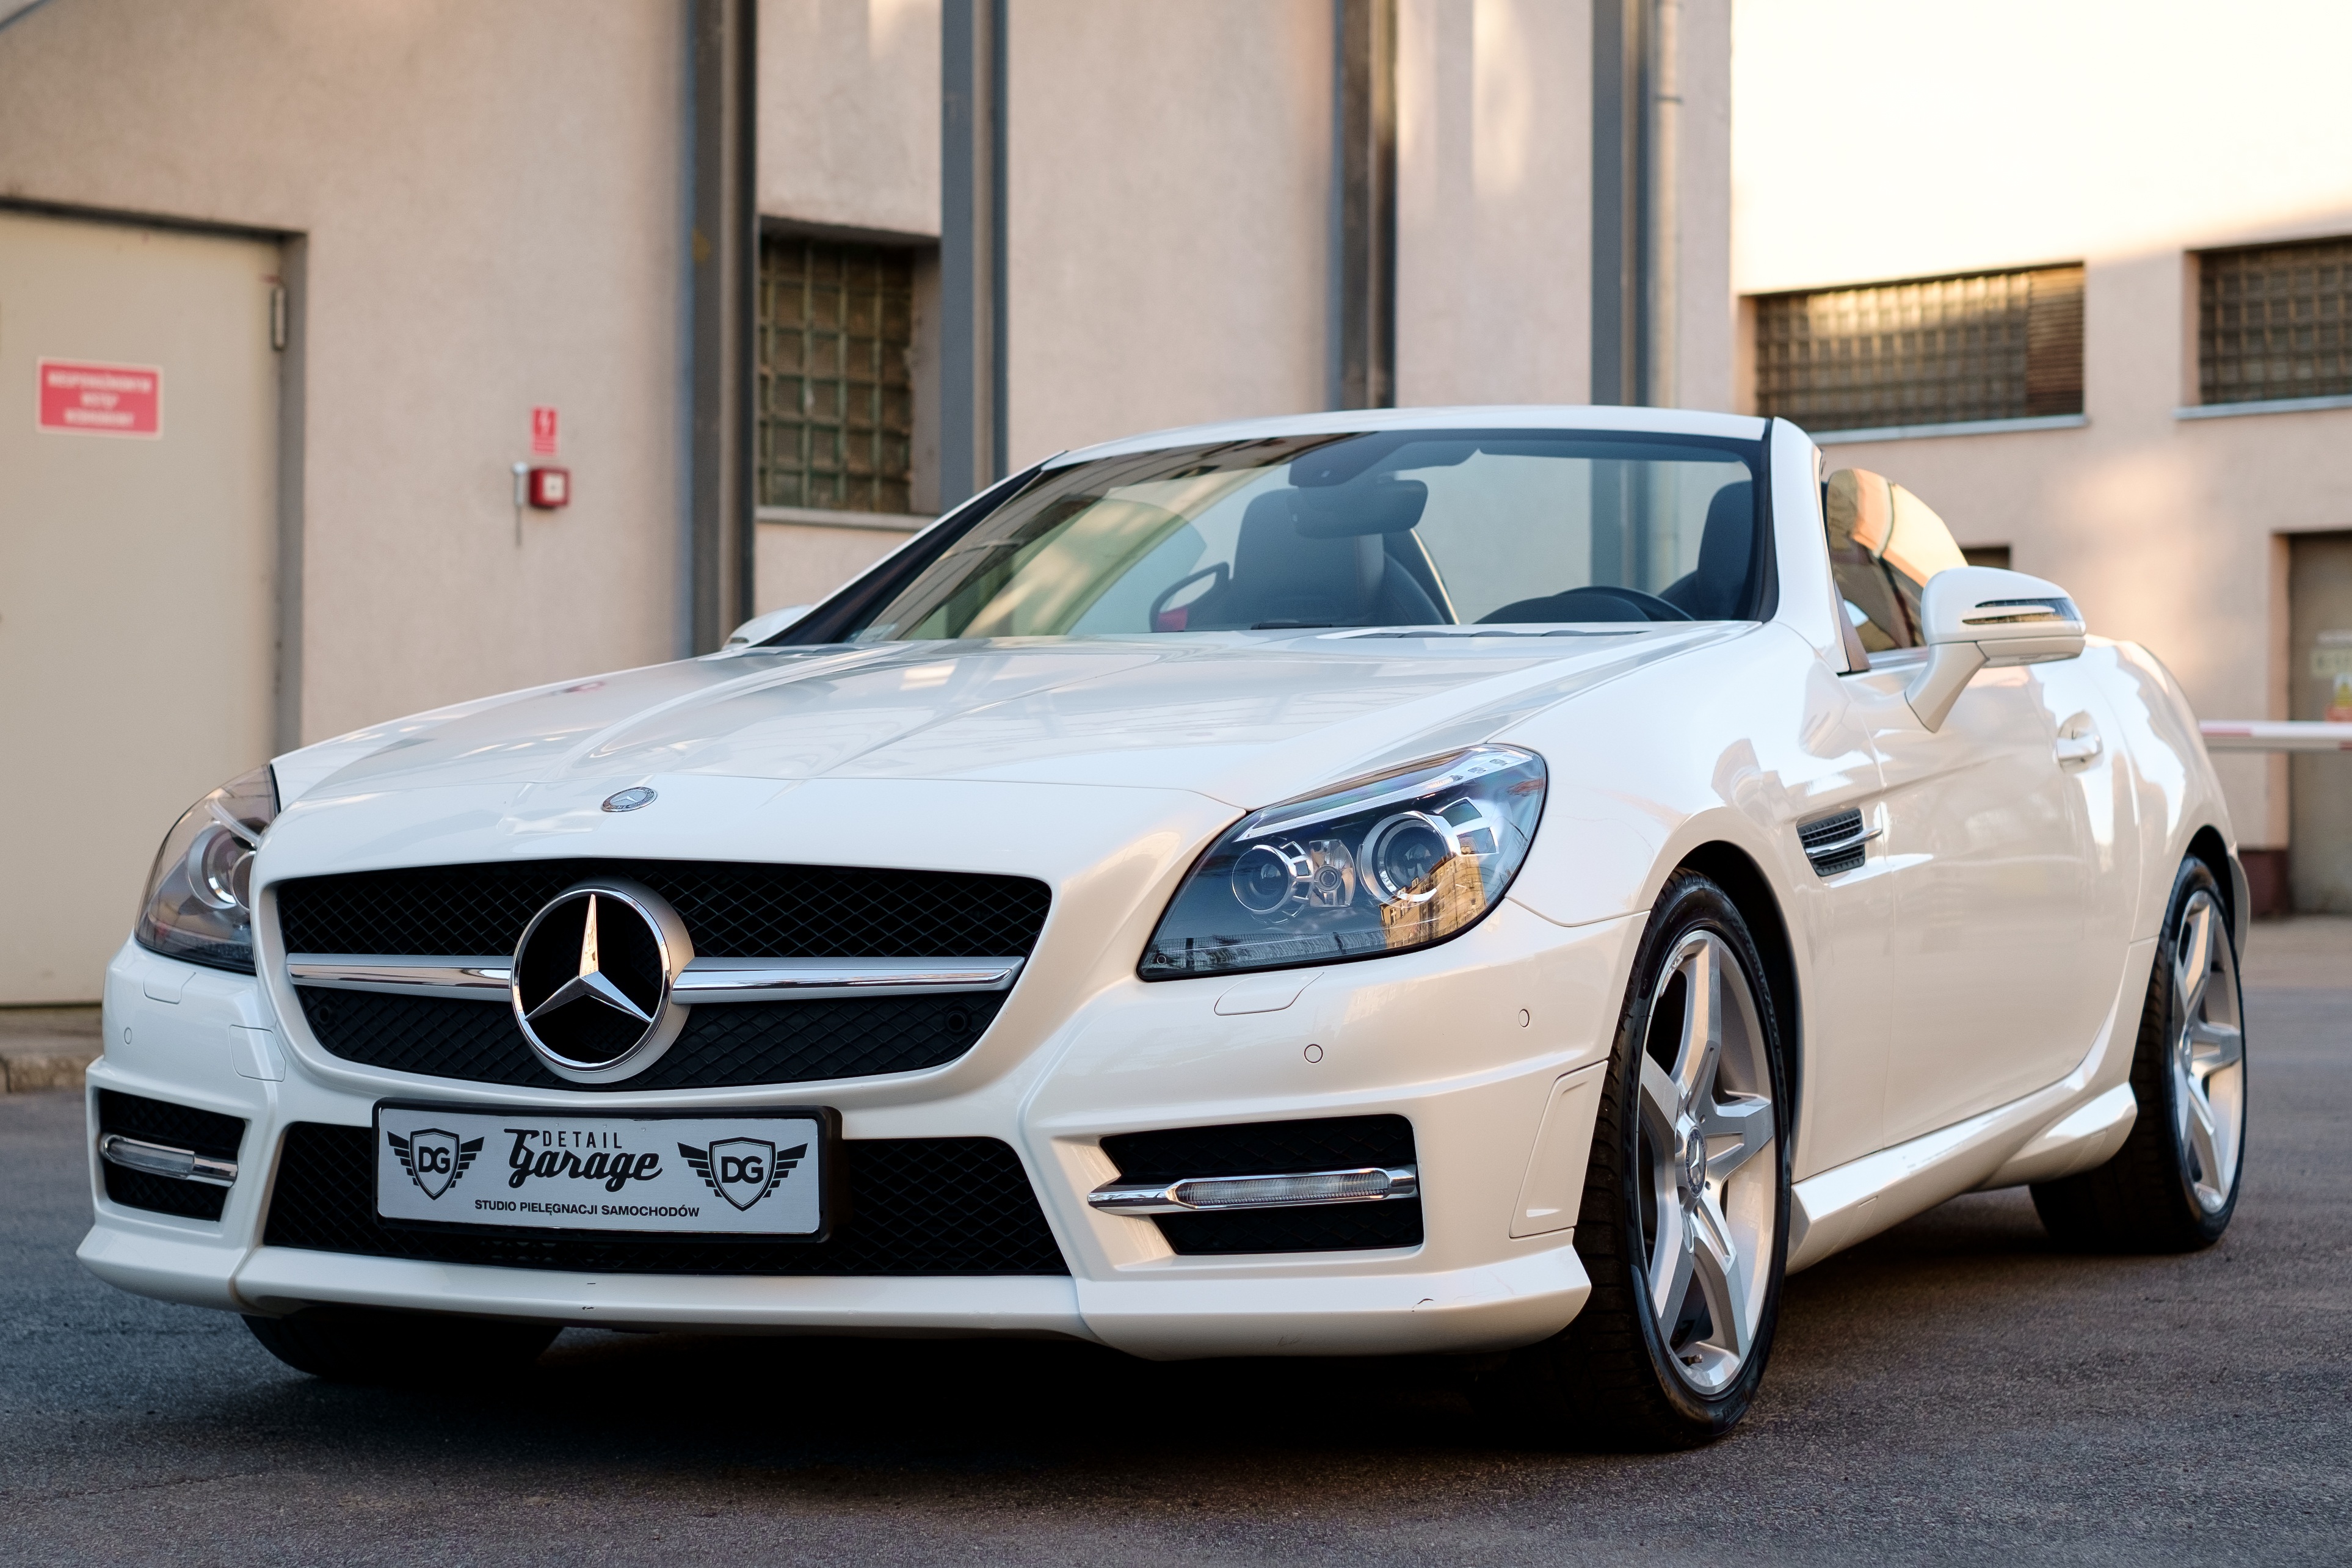
technology, white, sport, car, wheel, automobile, transportation, transport, vehicle, metal, auto, business, speed, modern, automotive, sports car, bumper, luxury, design, display, rim, motor, sedan, new, style, elegant, mercedes, cabrio, detailed, convertible, coupe, vechicle, carwash, mercedes benz, vehicles, mechanic, benz, slk, car detailing, land vehicle, car care, automobile make, automotive exterior, automotive design, luxury vehicle, performance car, personal luxury car, mercedes benz cls class, mercedes benz slk class, mercedes benz cl class, auto detailing, detailing, chemical guys, paint correction, clean car, paint protection, mobile detailing, detailing world, detailer, exotic cars